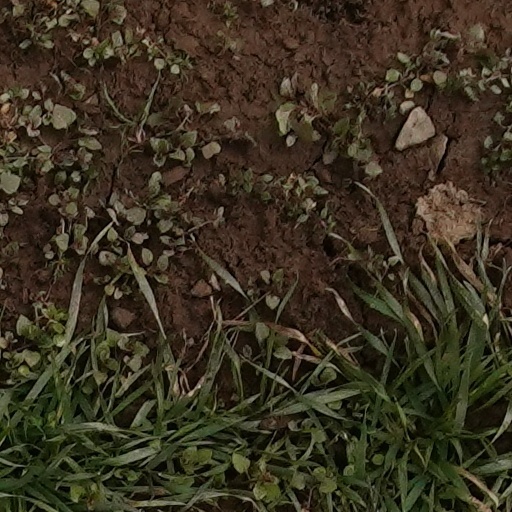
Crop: wheat